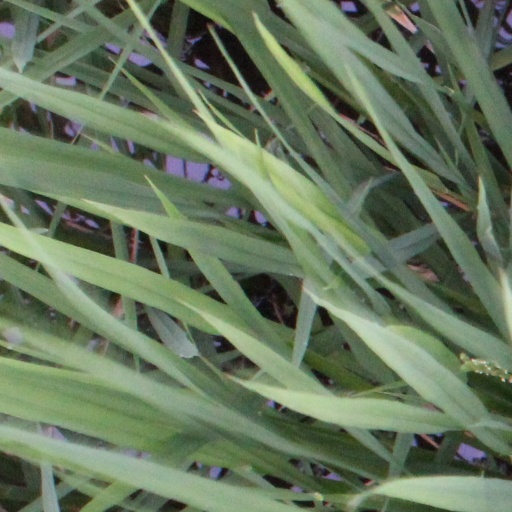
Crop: rice